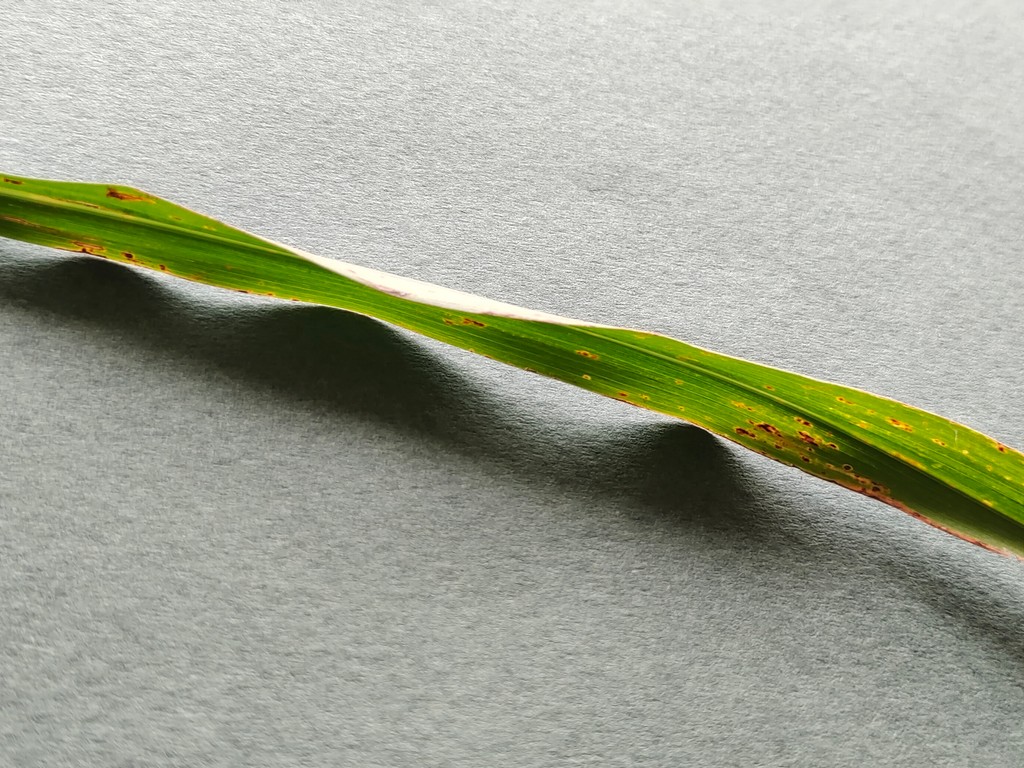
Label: Unhealthy